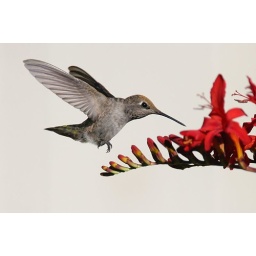
Young male Anna's Hummingbird at a Crocosmia flower in my garden, against the white garage wall